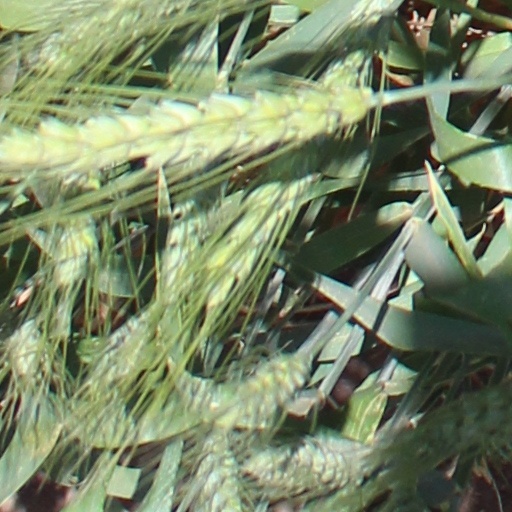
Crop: wheat